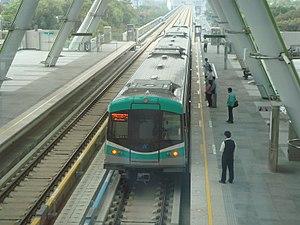
Le métro de Kaohsiung est le second métro de Taiwan et comprend deux lignes. La longueur totale du réseau est de 44,7 km dont 80 % en souterrain et 20 % en aérien, avec 38 stations. Après plusieurs tentatives, la construction du métro a commencé en octobre 2001. La ligne Rouge et la ligne Orange ont été mises en service respectivement le 9 mars et le 14 septembre 2008. Le métro a été construit et est exploité par la Kaohsiung Rapid Transit Corporation sous la forme d'un contrat de concession de 36 ans signé avec la municipalité.